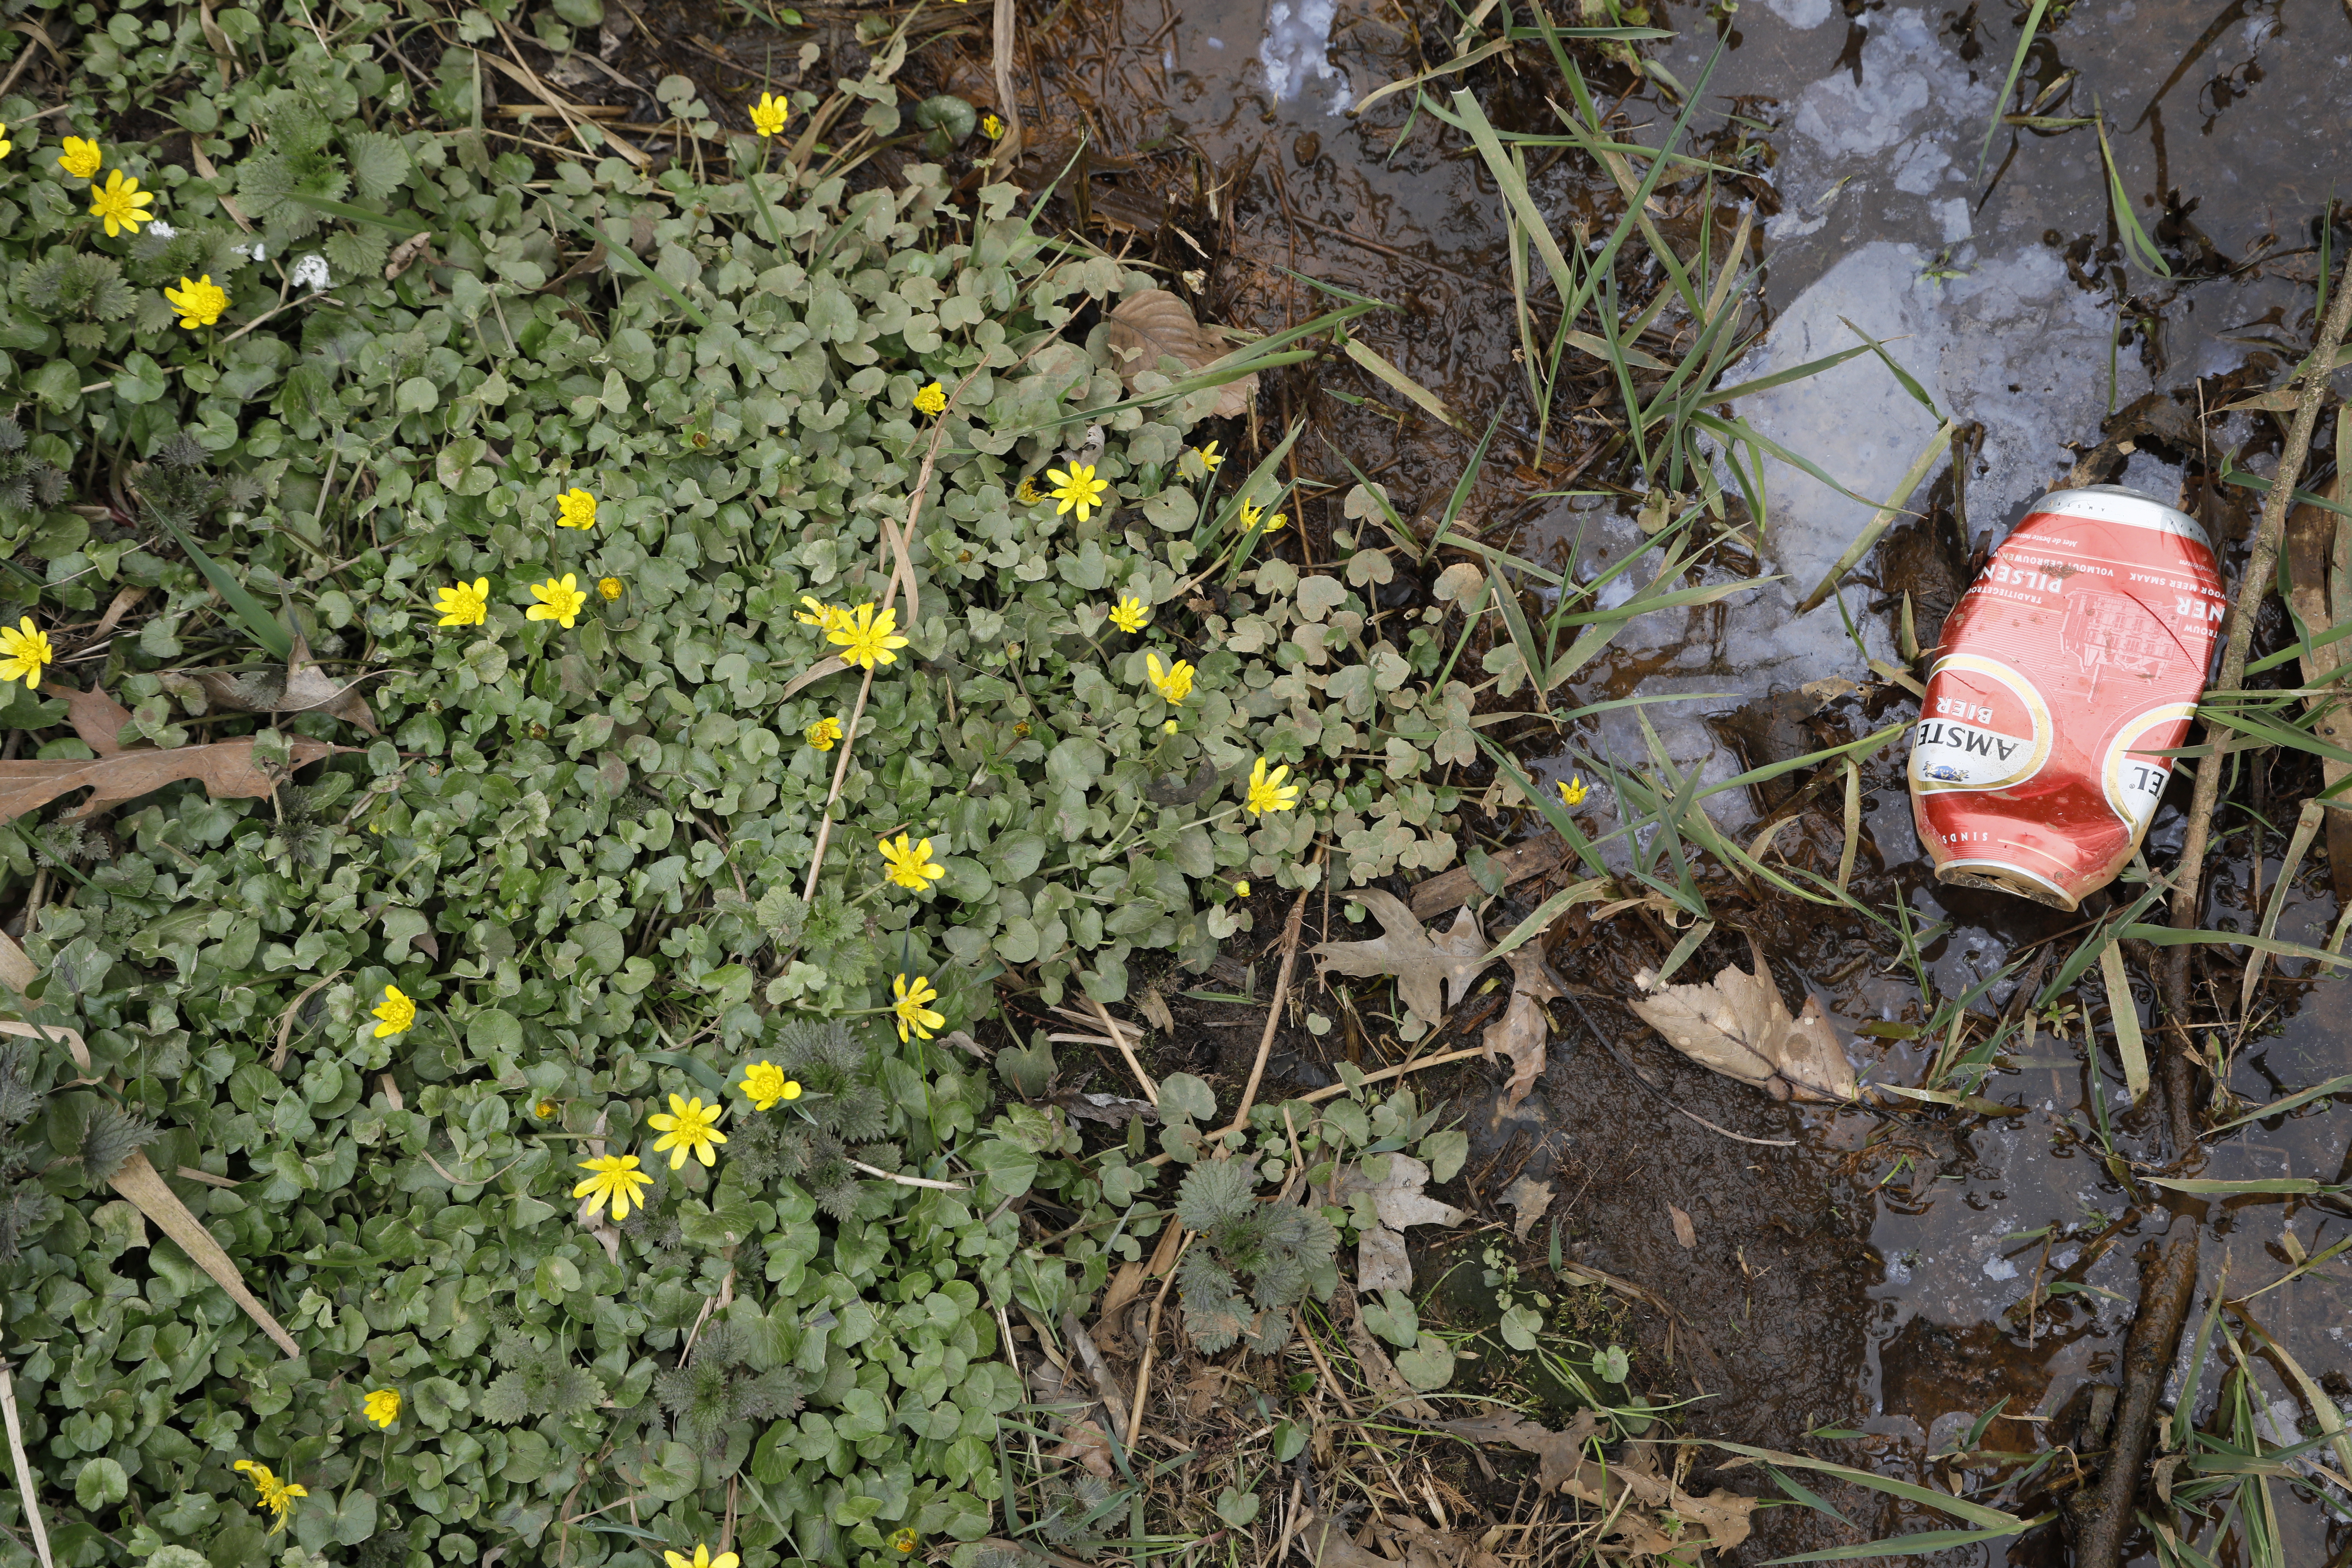
Plant species: Ficaria verna